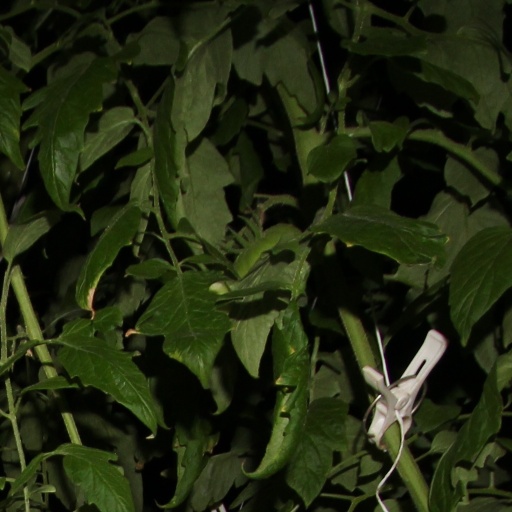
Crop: tomato